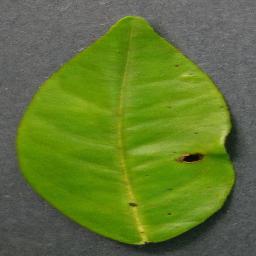
Label: Orange___Haunglongbing_(Citrus_greening)